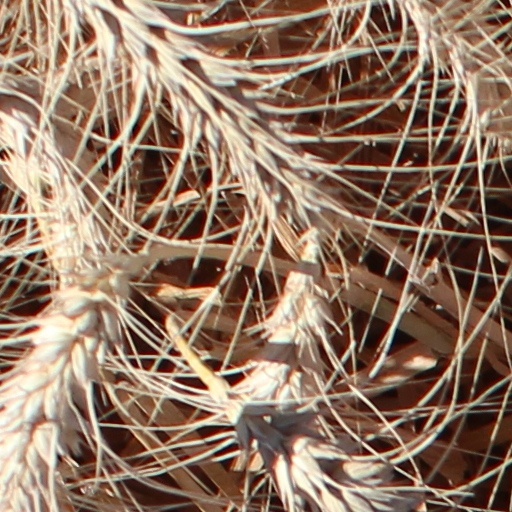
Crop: wheat